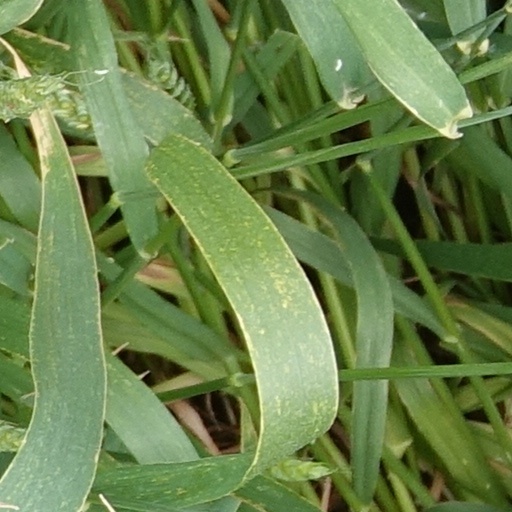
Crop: wheat